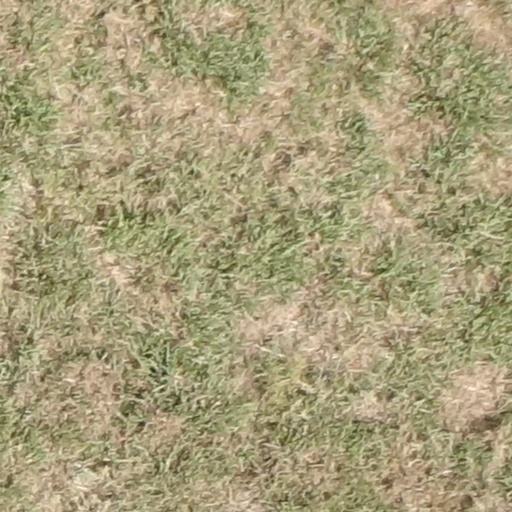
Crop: sorghum